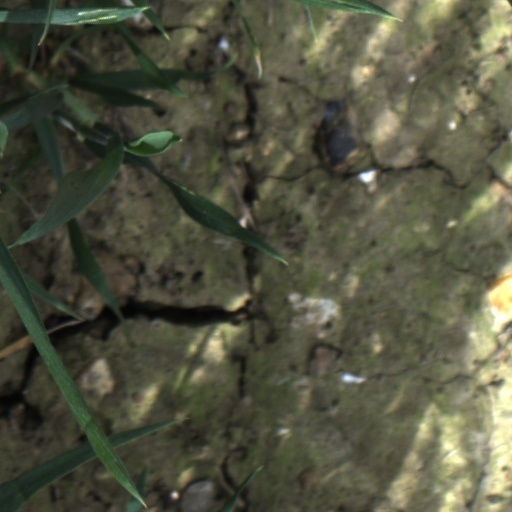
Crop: wheat